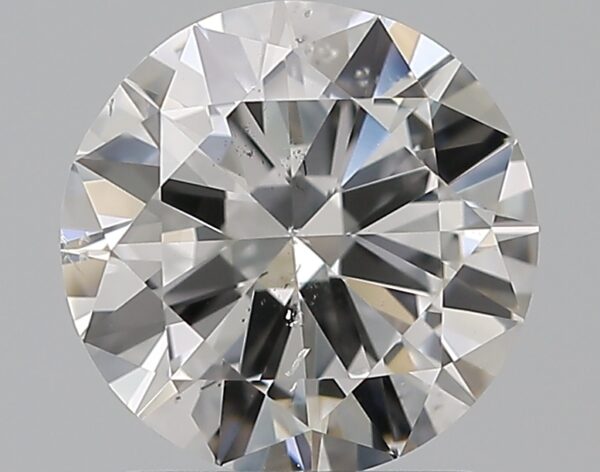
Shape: round
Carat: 1.5
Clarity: SI1
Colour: F
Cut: VG
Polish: EX
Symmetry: VG
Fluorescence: N
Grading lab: GIA
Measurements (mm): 7.39 x 7.44 x 4.33